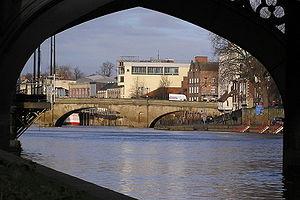
Guillaume FitzHerbert, également connu sous le nom de Guillaume d'York et Guillaume de Thwayt, est un archevêque d'York qui a la particularité d'avoir été deux fois archevêque, avant et après son rival Henri Murdac. C'est un saint de l'Église catholique romaine fêté localement le 8 juin.